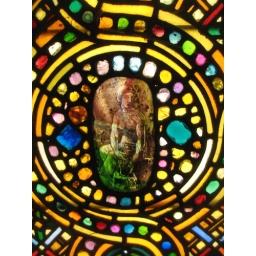
Detail from a primitivist stained glass window in the Smith Museum of Stained Glass in Chicago.